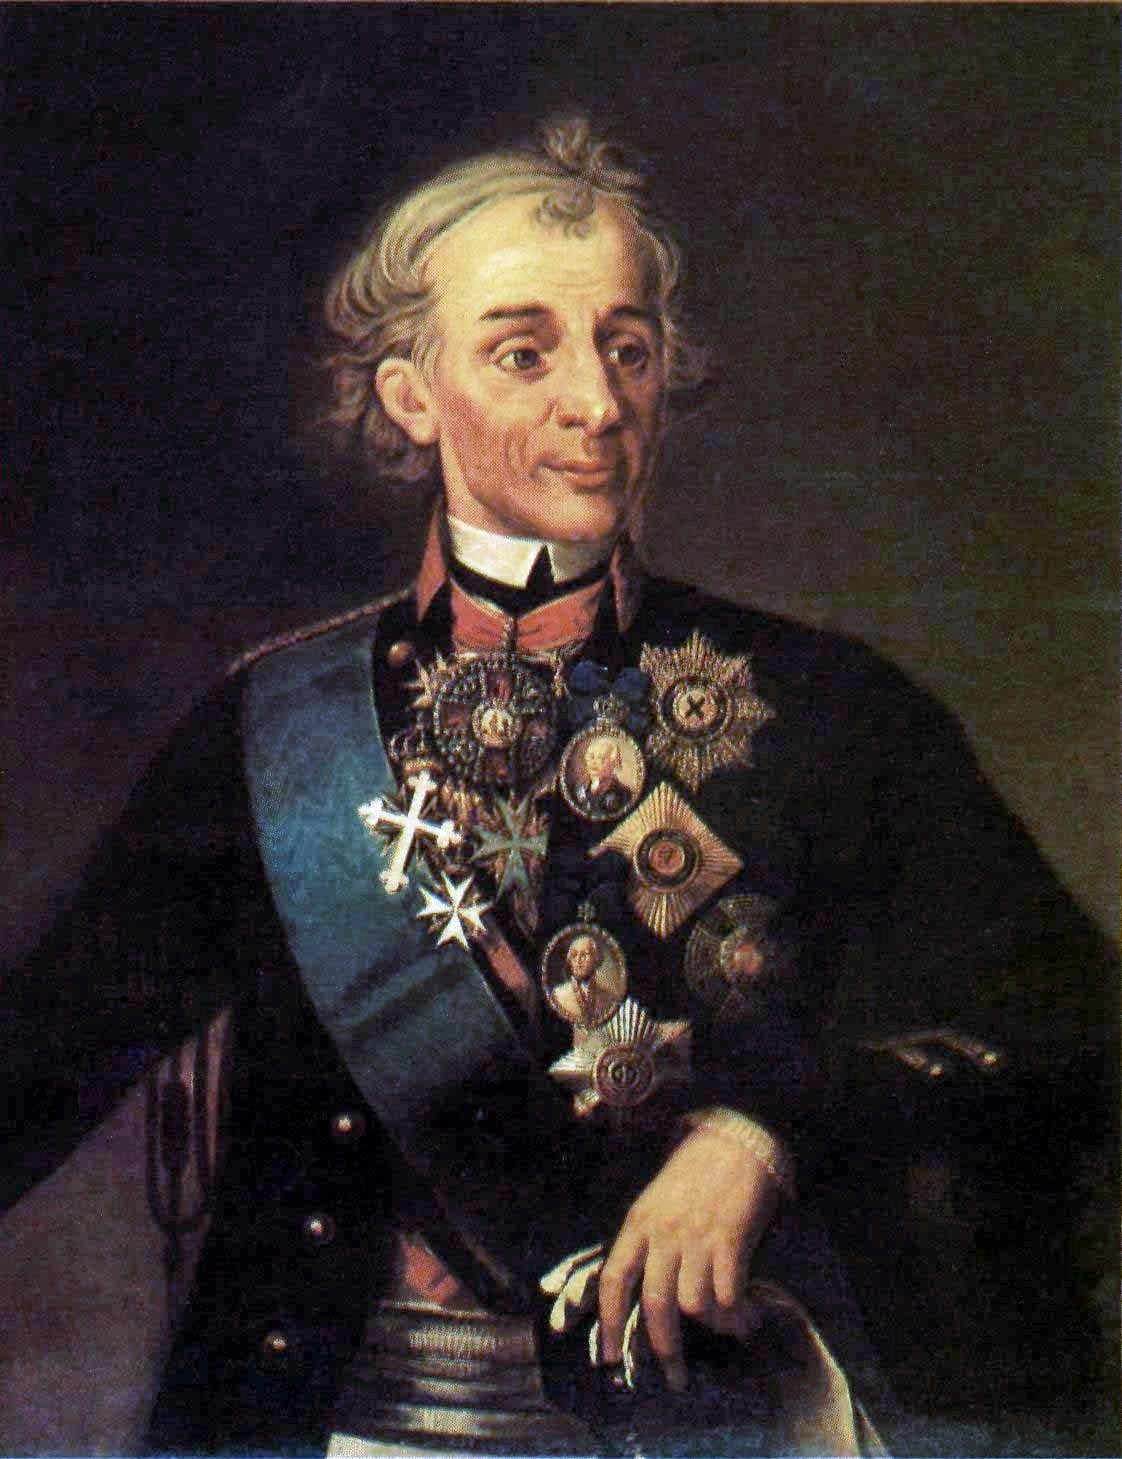
อะเลคซันดร์ ซูโวรอฟ

| name = อะเลคซันดร์ ซูโวรอฟ
| image = Suvorov Alex V.jpg
| image_size = 250px
| caption = ภาพวาดเหมือนจริงของอะเลคซันดร์ ซูโวรอฟ
| birth_place = มอสโก จักรวรรดิรัสเซีย
| death_place = เซนต์ปีเตอส์เบิร์ก จักรวรรดิรัสเซีย
| placeofburial = Alexander Nevsky Lavra
| branch = กองทัพจักรวรรดิรัสเซีย
| serviceyears = 1746–1800
| rank = Generalissimo
อะเลคซันดร์ วาซีลเยวิช ซูโวรอฟ () เป็นผู้บัญชาการทหารชาวรัสเซีย เป็นผู้ที่ได้รับการยกย่องให้เป็นวีรชนของชาติ นอกจากนี้ซูโวรอฟยังเป็นถึงเคานต์แห่ง Râmnicu Sărat|Rymnik, เคานต์แห่งจักรวรรดิโรมันอันศักดิ์สิทธิ์, เจ้าชายแห่งอิตาลี, และเป็นGeneralissimo|จอมพลสูงสุดแห่งรัสเซียคนสุดท้าย
ซูโวรอฟเกิดที่มอสโกใน ค.ศ. 1729 เมื่อตอนที่เขายังหนุ่ม เขาศึกษาเรื่องราวเกี่ยวกับประวัติศาสตร์ทางทหาร และต่อมาเมื่อตอนที่เขาอายุ 17 ปีเขาได้เข้าร่วมกับกองทัพจักรวรรดิรัสเซีย โดยในช่วงสงครามเจ็ดปี เขาได้รับการเลื่อนยศเป็นพันเอกใน ค.ศ. 1762 ต่อมาเขาได้เข้าร่วมในสงครามกบฏสหพันธ์บาร์ ใน ค.ศ. 1768 ซูโวรอฟสามารถยึดนครกรากุฟ และมอบความพ่ายแพ้ให้โปแลนด์ที่ :en:Battle of Lanckorona|Lanckorona และ :en:Battle of Stołowicze|Stołowicze นำมาสู่การแบ่งโปแลนด์ เขาถูกเลื่อนยศเป็นนายพลและต่อสู่ต่อในสงครามรัสเซีย-ตุรกี (ค.ศ. 1768–1774) โดยได้ชัยชนะที่ :en:Battle of Kozludzha|Kozludzha และถูกเลื่อนยศเป็น พลเอกทหารราบ ใน ค.ศ. 1786 เขายังได้บัญชาการในช่วงสงครามรัสเซีย-ตุรกี (ค.ศ. 1787–1792) และได้ชัยชนะที่ :en:Battle of Rymnik|Rymnik และ :en:Siege of Izmail|Izmail หลังจากนั้น เขายังได้เป็นเคานต์ทั้งในจักรวรรดิรัสเซีย และ จักรวรรดิโรมันอันศักดิ์สิทธิ์ นอกจากนี้ ซูโวรอฟยังปราบปรามการก่อการกำเริบกอช์ชูชกอ ใน ค.ศ. 1794 ที่ :en:Battle of Maciejowice|Maciejowice และ :en:Battle of Praga|เข้าโจมตีกรุงวอร์ซอ
== แหล่งข้อมูลอื่น ==
* Alexander V. Suvorov: Russian Field Marshal, 1729–1800
* Speed, Assessment, and Hitting Power: Suvorov's Art of Victory
* Suvorov military museum in Saint Petersburg
* Suvorov's home and family
* Suvorov – the one man who could have stopped Bonaparte
* Aleksandr Suvorov: Count of Rymniksky and Prince of Italy
* Alexander Suvorov: The Science of Victory (Untranslated)
หมวดหมู่:ทหารชาวรัสเซีย|อ
หมวดหมู่:จอมพลสูงสุด
หมวดหมู่:บุคคลในคริสต์ศตวรรษที่ 18
หมวดหมู่:บุคคลจากมอสโก
หมวดหมู่:บุคคลในสงครามปฏิวัติฝรั่งเศส
หมวดหมู่:ทหารในสงครามปฏิวัติฝรั่งเศส
หมวดหมู่:ผู้ได้รับพัวร์เลอเมรีท (ชั้นทหาร)
หมวดหมู่:เคานต์ในจักรวรรดิรัสเซีย
หมวดหมู่:เคานต์ในจักรวรรดิโรมันอันศักดิ์สิทธิ์